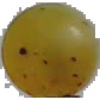
Label: Grape White 3